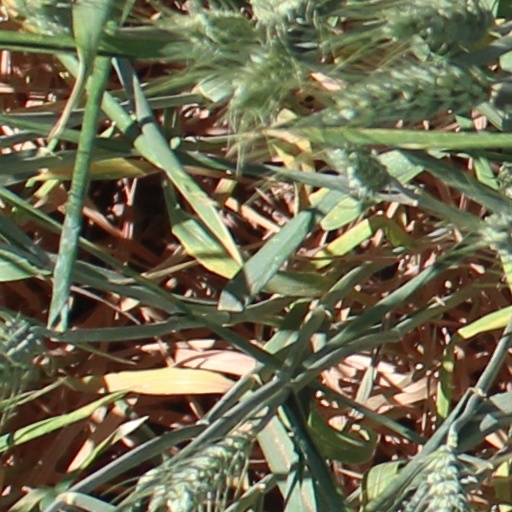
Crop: wheat